Great Northern War plague outbreak

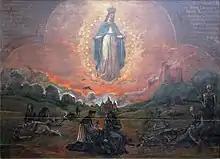
Painting of the plague in Vilnius depicts Virgin of Mercy holding broken arrows of God's wrath. It hangs inside the Church of St. Peter and St. Paul, Vilnius.

In the years 1710 and 1711, 190,000 people were infected, half of whom died. The main Lithuanian city, Vilnius suffered from the plague from 1709 to 1713. Between 23,000 and 33,700 people died in the city in 1709 and 1710; that number continued to rise in the following three years, when many of the starving from the Lithuanian countryside, which was ravaged by hunger and other diseases, took refuge within its walls.